Vijaya (Champa)

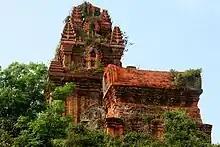
Banh It Towers

Vijaya (Sanskrit for "victorious"), also known as Vijayapura, was the capital of the Kingdom of Champa located in modern-day Bình Định province, Vietnam. It served as the capital of the Kingdom of Champa from the 12th century CE until it was conquered by Đại Việt during the Champa–Dai Viet War of 1471.